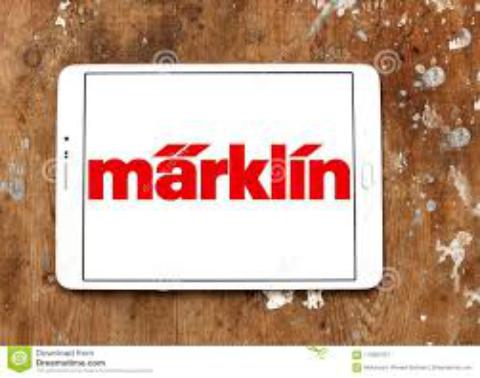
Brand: marklin
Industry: Leisure